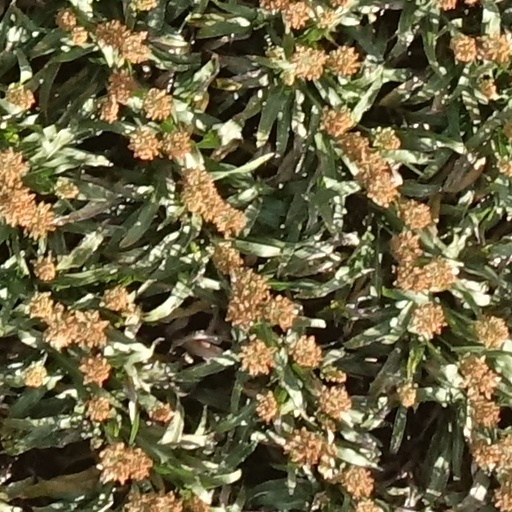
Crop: sorghum